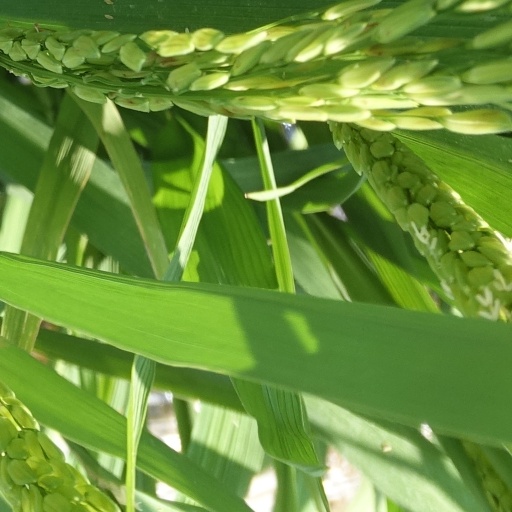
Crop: rice